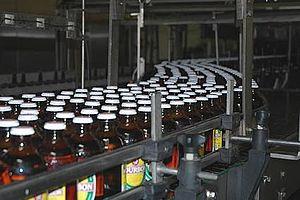
Les Brasseries de Bourbon est le seul grand producteur de bière de La Réunion. Ce département d'outre-mer français était connu autrefois sous le nom d'île Bourbon.